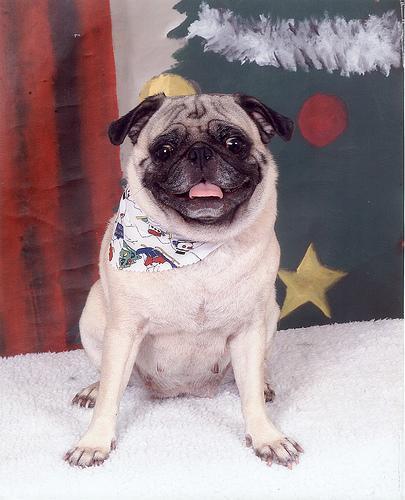
pug